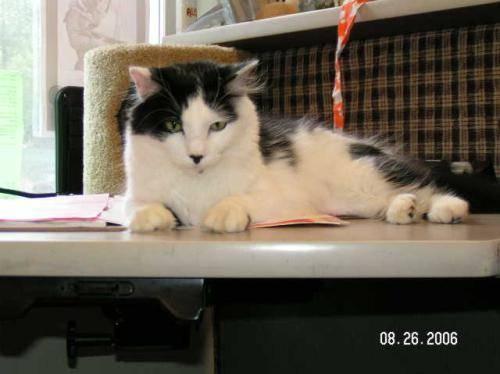
cat